Computer cluster

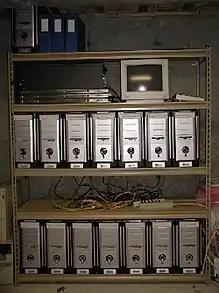
A simple, home-built Beowulf cluster

The desire to get more computing power and better reliability by orchestrating a number of low-cost commercial off-the-shelf computers has given rise to a variety of architectures and configurations.